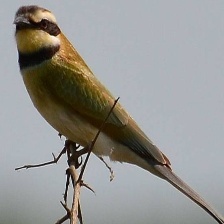
Species: WHITE THROATED BEE EATER
Scientific name: MEROPS ALBICOLLIS
ImageNet parent category: bee_eater